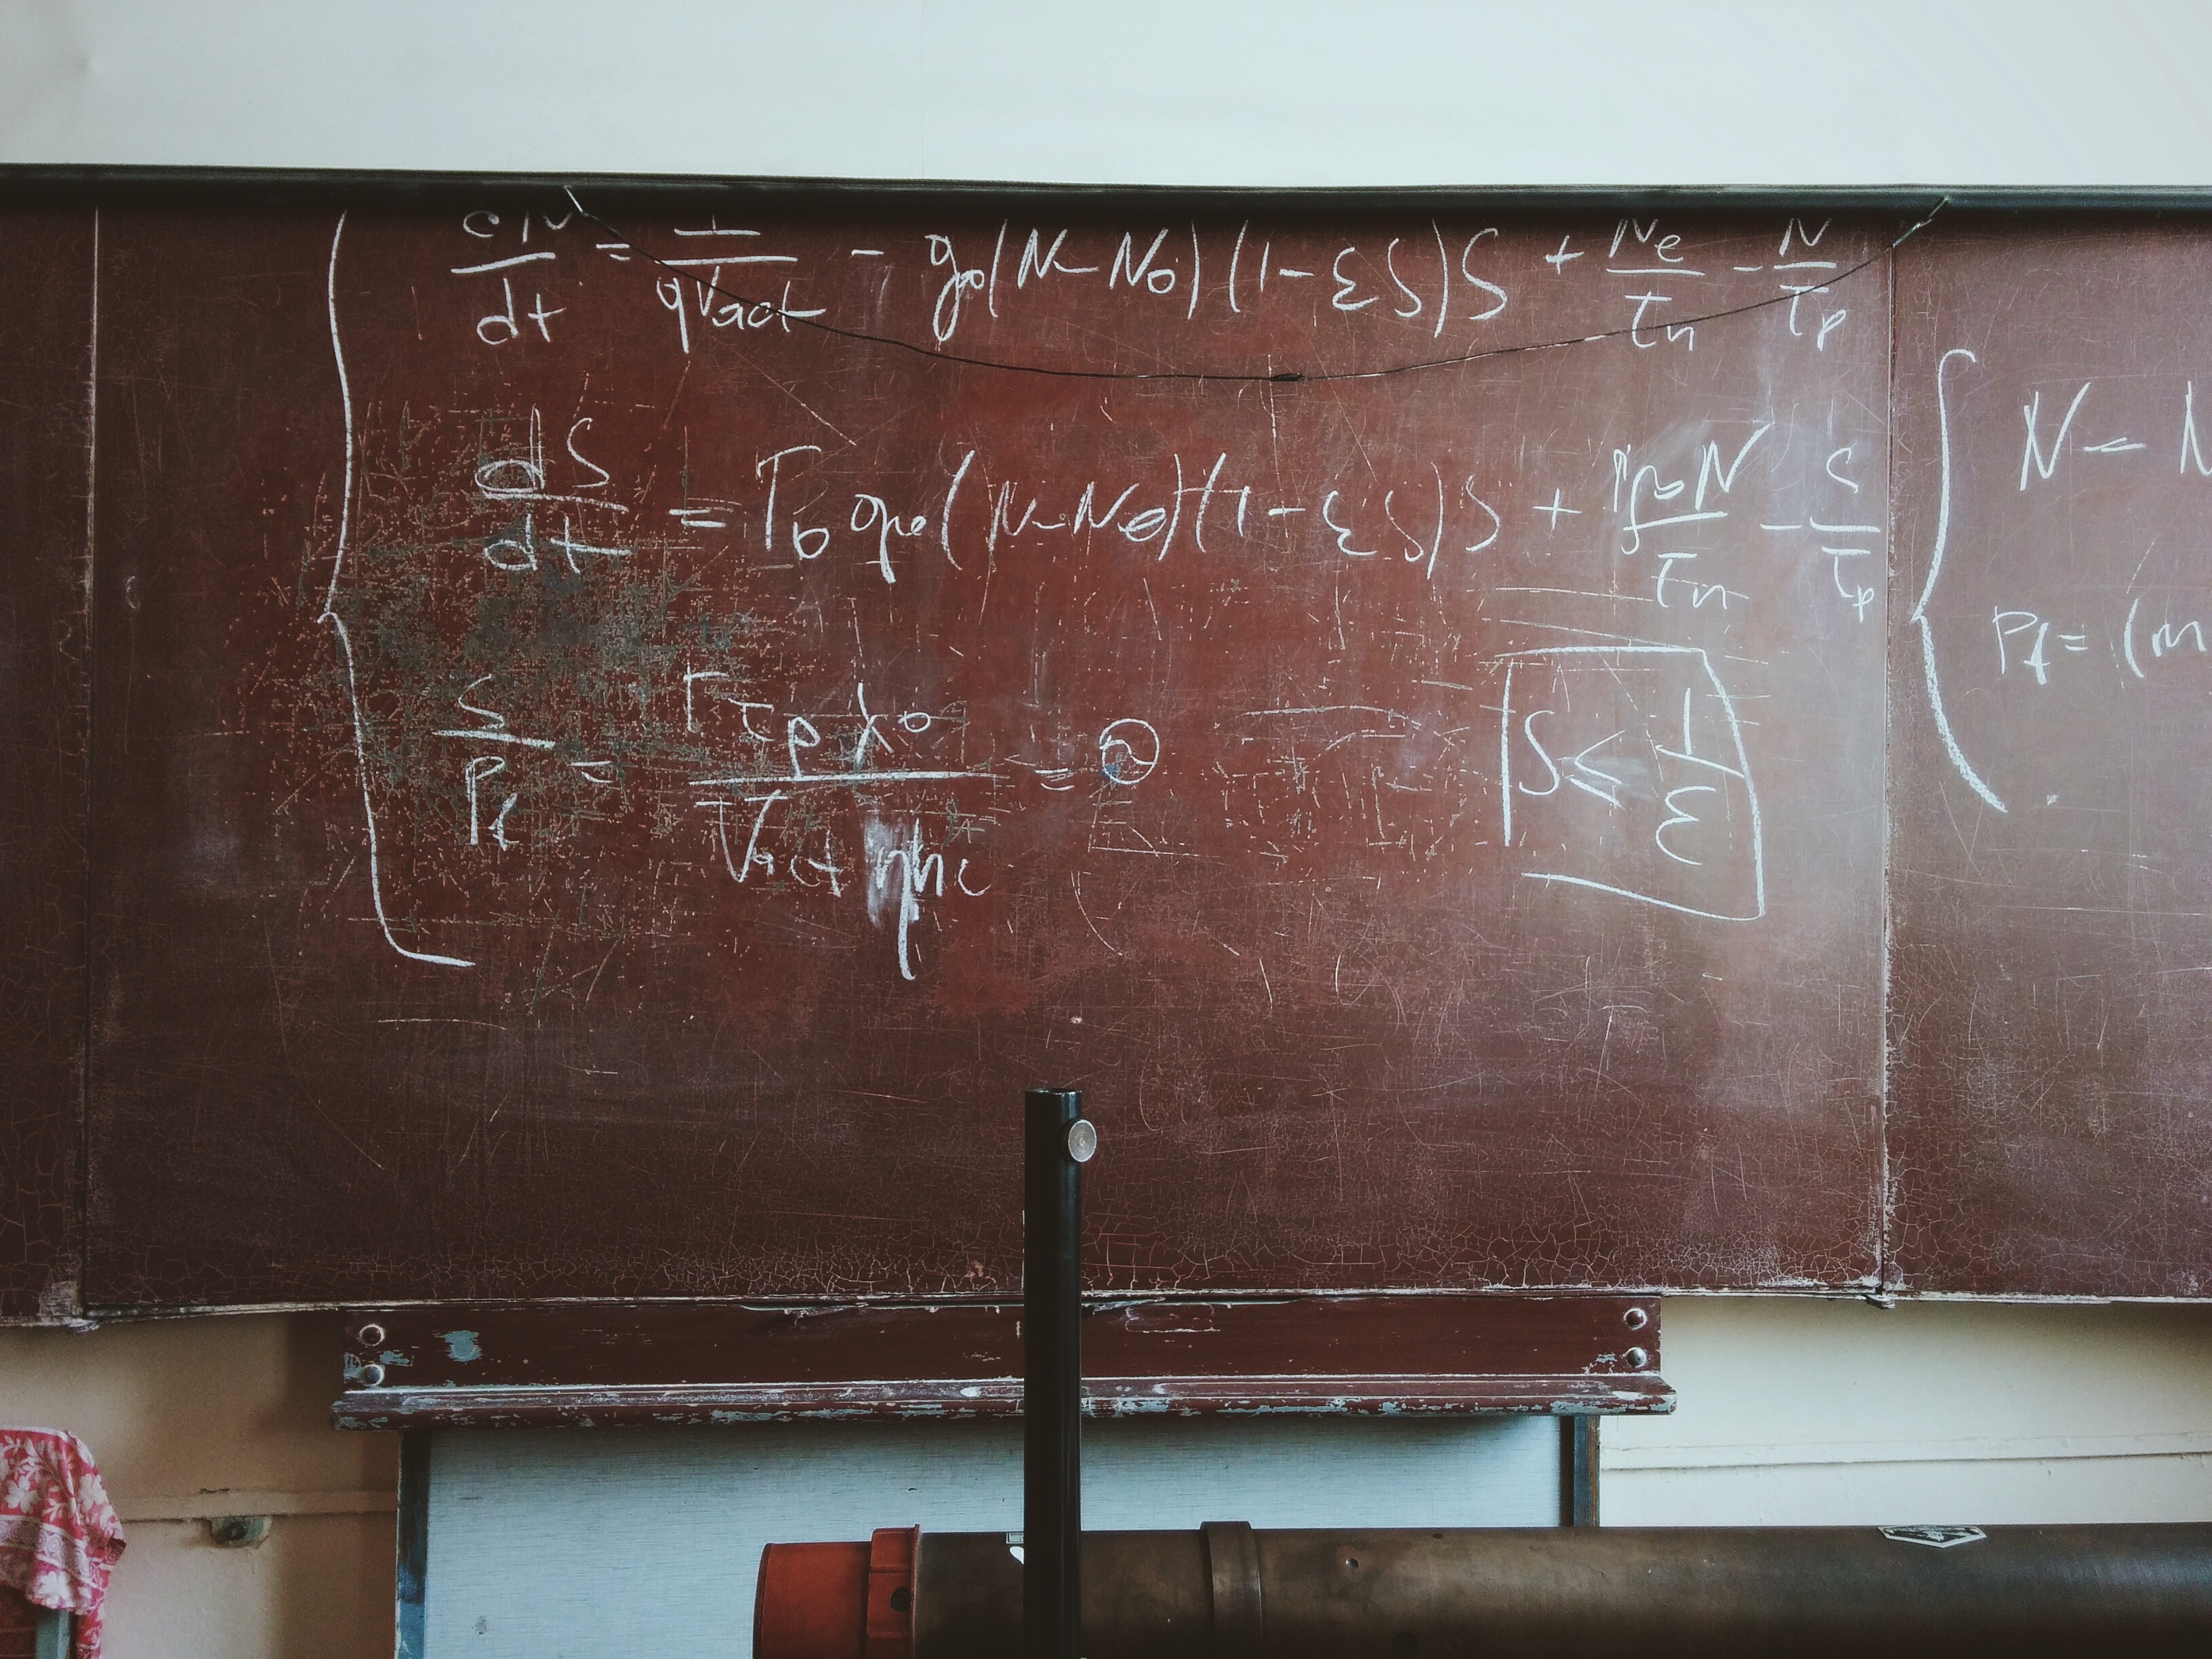
writing, board, wall, advertising, color, blackboard, math, education, classroom, chalkboard, interior design, art, numbers, mathematics, school, learn, learning, class, shape, lesson, smart, knowledge, education concept, forumula, learning concept, window covering, display device